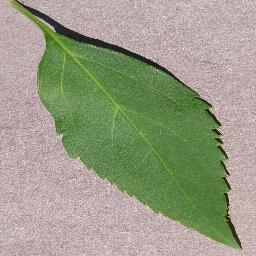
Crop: cherry
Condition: (including_sour)_healthy